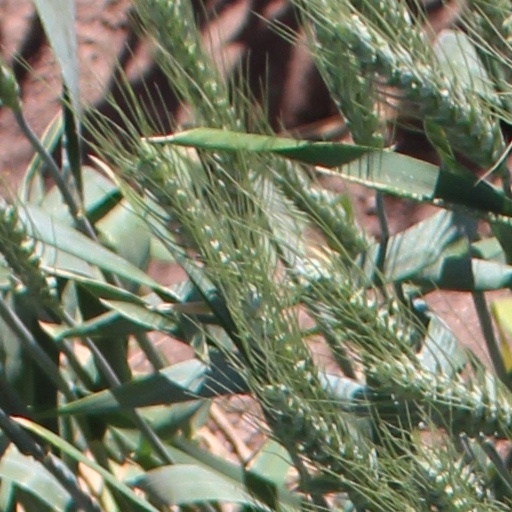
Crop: wheat